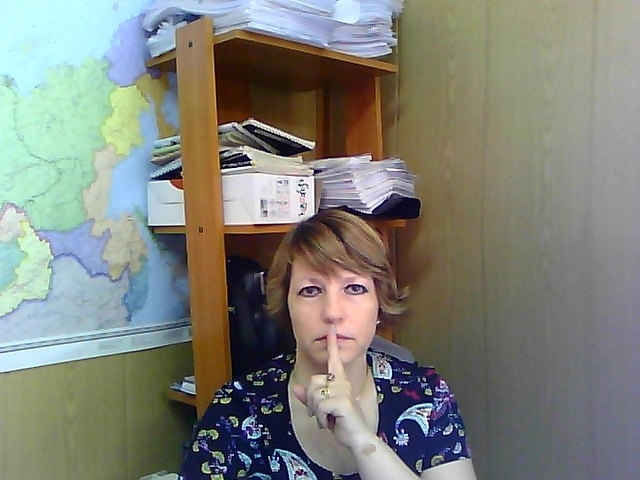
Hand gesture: mute